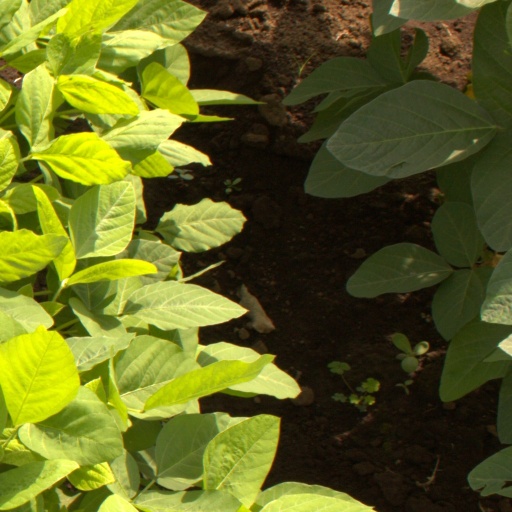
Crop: soybean